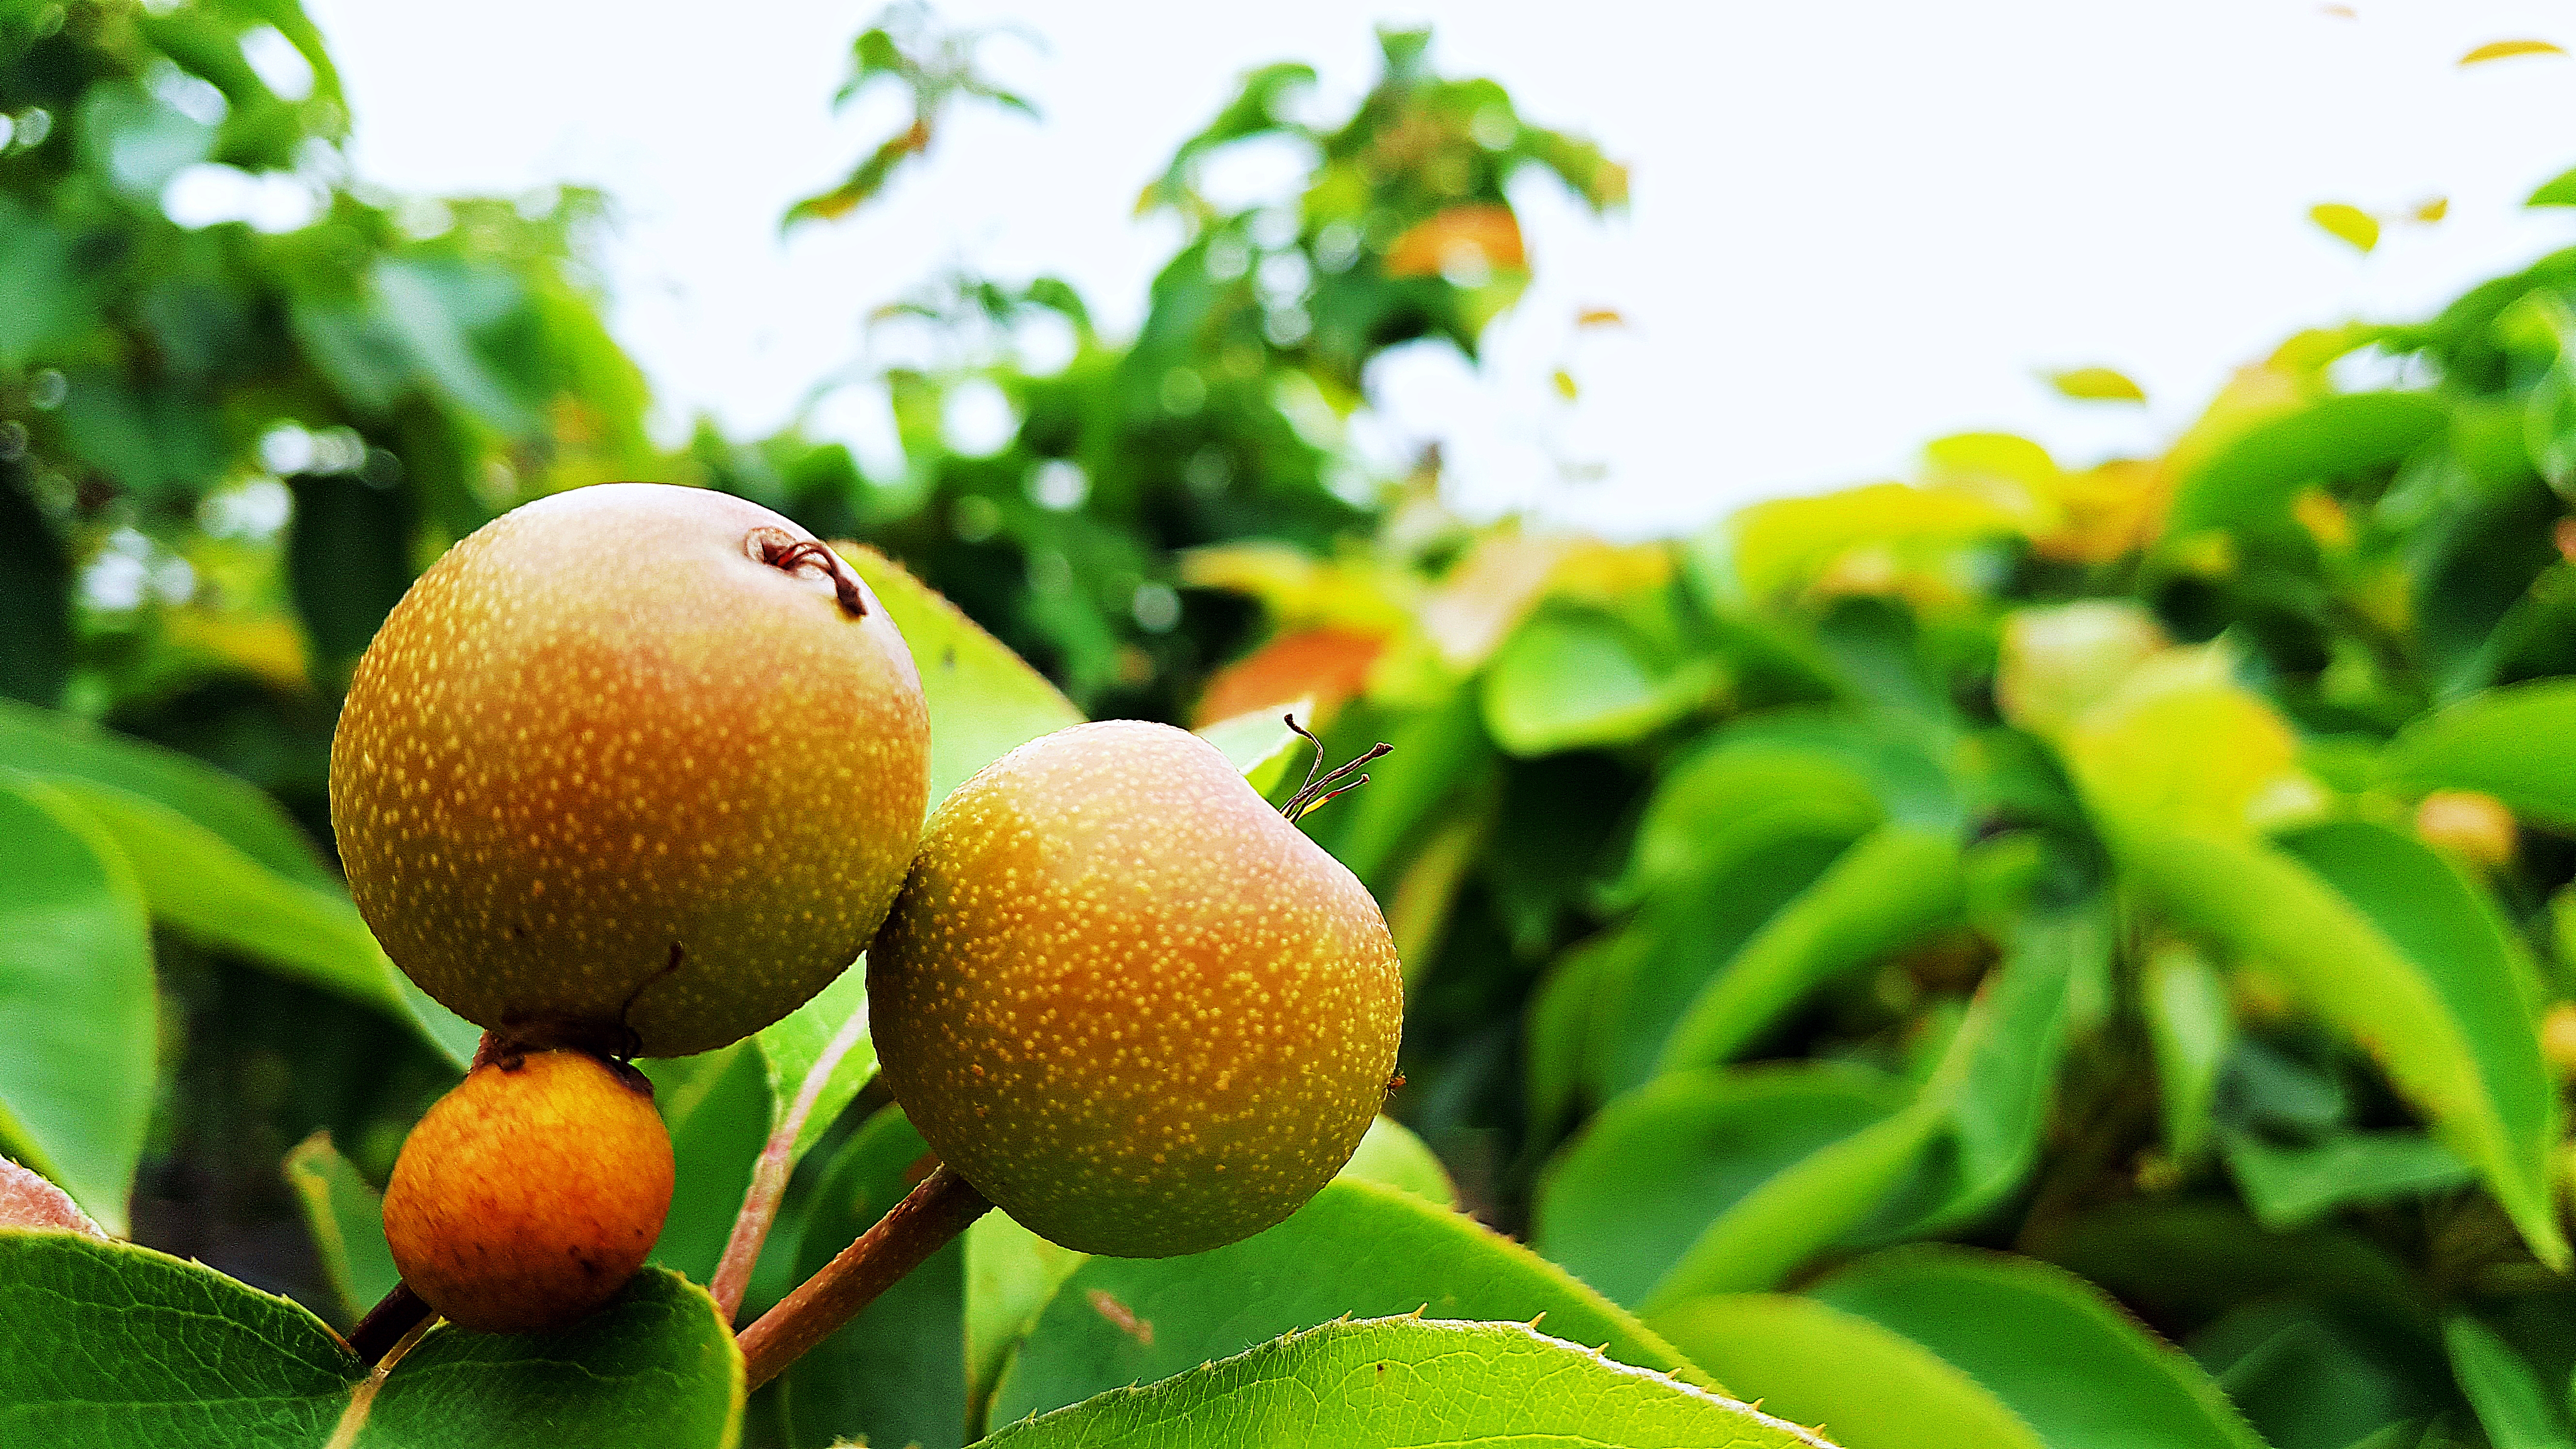
apple tree, tree, apple, fruit tree, fruit, plant, food, asian pear, loquat, citrus, produce, flower, orange, calamondin, perennial plant